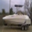
Label: ship